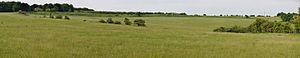
Durrington Walls est une grande enceinte néolithique - ce que l'on appelle un henge - située à 3 km au nord-est du site de Stonehenge, dans la paroisse de Durrington, juste au nord d'Amesbury, dans le comté du Wiltshire, Angleterre. Avec ses 500 m de diamètre, il s'agit de la plus grande structure néolithique de ce type au nord-ouest de l'Europe, propre à regrouper une communauté de plusieurs milliers de membres. Ce monument semble complémentaire de celui de Stonehenge.
Stonehenge, Avebury et sites associés est le nom officiel d'un ensemble de sites inscrits au patrimoine mondial de l'UNESCO depuis 1986. Il s'agit de plusieurs sites néolithiques dans le comté anglais de Wiltshire. Les deux sites principaux, Stonehenge et Avebury, sont distants d'environ 45 kilomètres. L'ensemble comprend des henges, des alignements, des tumulus ainsi que des collections dans trois musées.